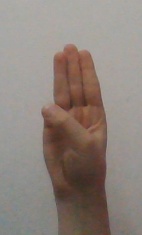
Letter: thaa